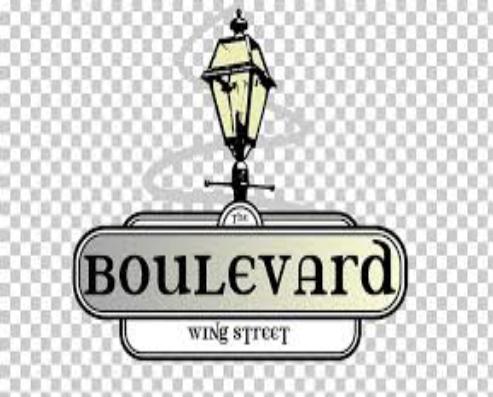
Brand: Boulevard
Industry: Necessities